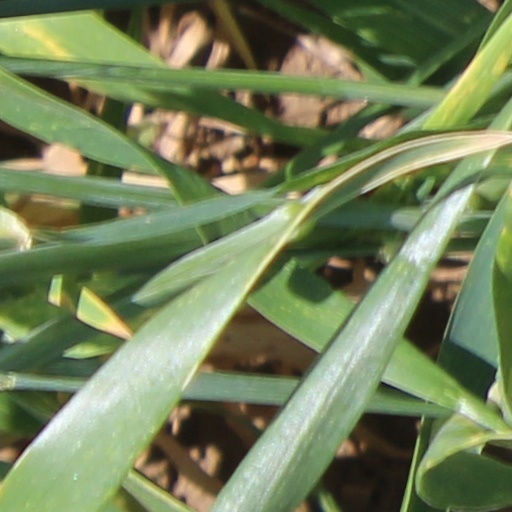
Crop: wheat